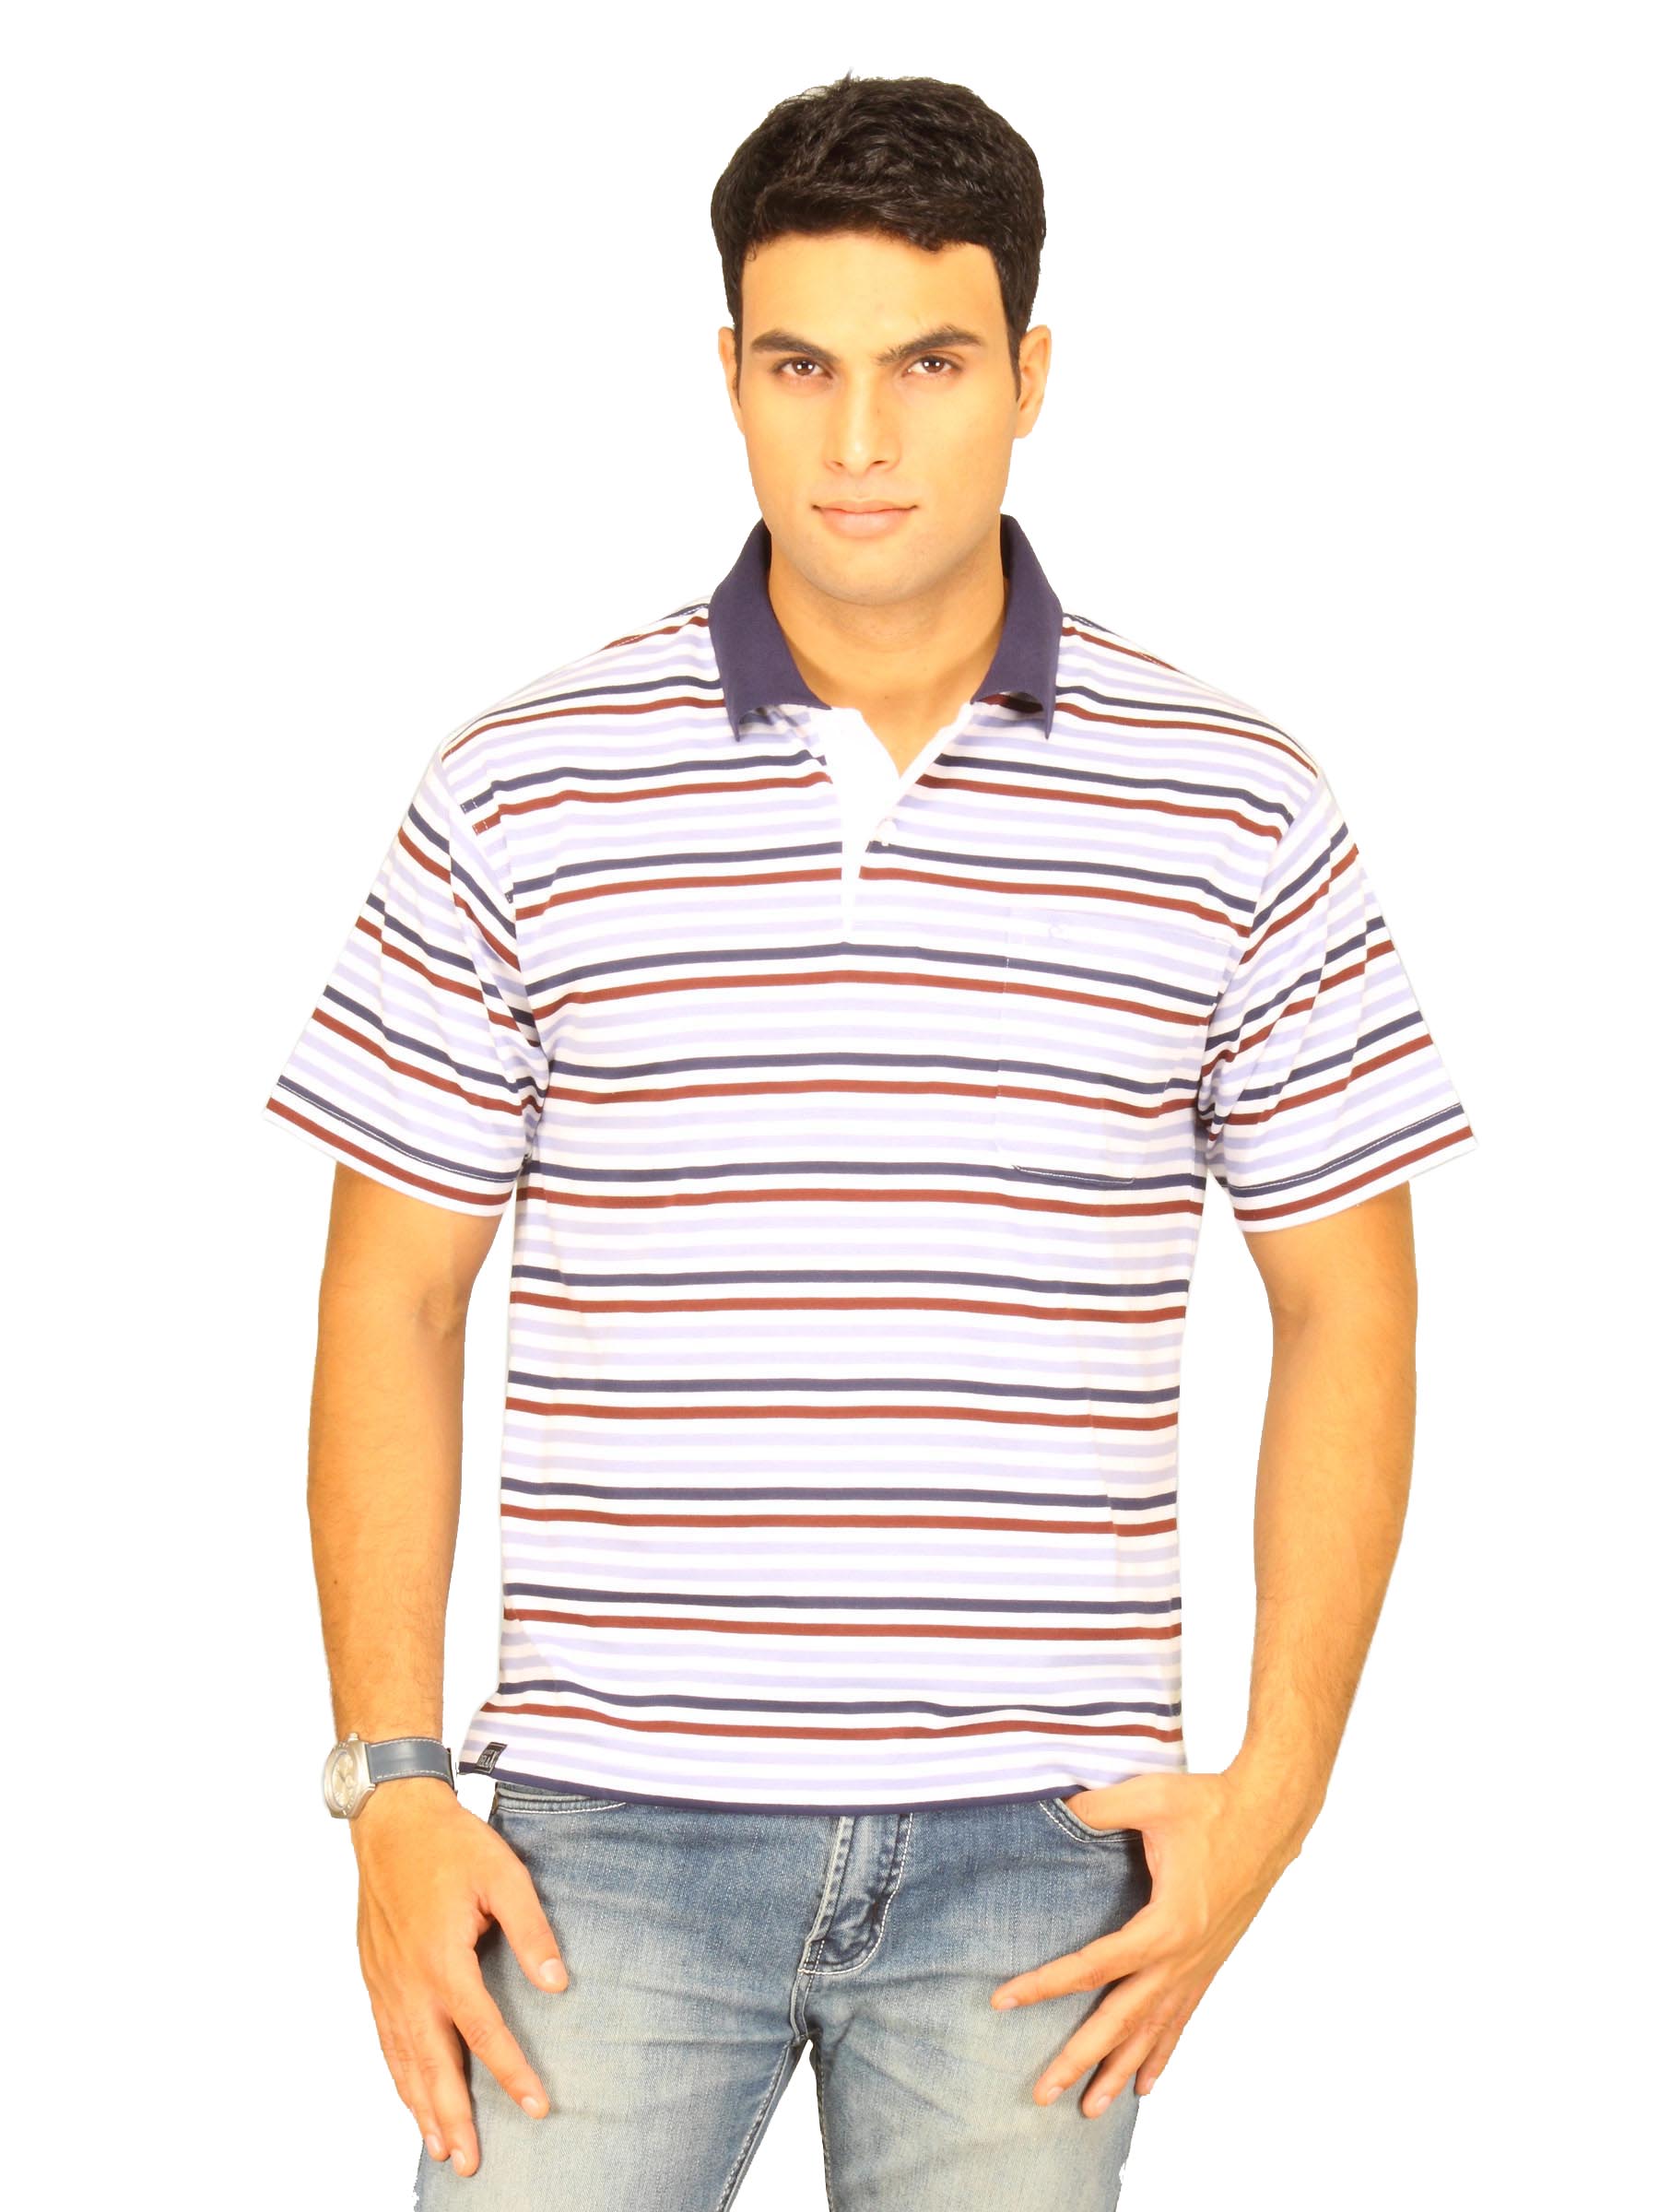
Classic Polo Men's White With Purple Navy Maroon Stripe T-shirt
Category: Apparel / Topwear / Tshirts
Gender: Men
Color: White
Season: Summer 2011
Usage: Casual